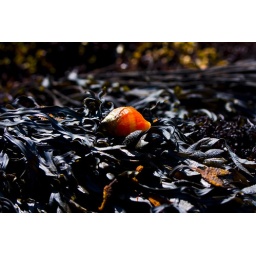
I like how the orange shell is in all the black seaweed